Ed Miliband bacon sandwich photograph

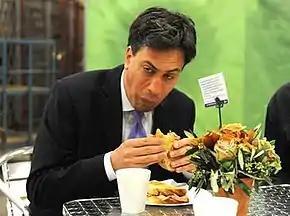
This photograph of former Labour Party leader Ed Miliband eating a bacon sandwich became an Internet meme.

A photograph of Ed Miliband, then the leader of the Labour Party in the United Kingdom, eating a bacon sandwich became a source of sustained commentary and the subject of an internet meme in 2014 and 2015. Taken for the "London Evening Standard" while Miliband was campaigning in the 2014 local elections, the image became well-known following the popular perception of it as making Miliband appear awkward, error-prone, and incapable of performing simple tasks.